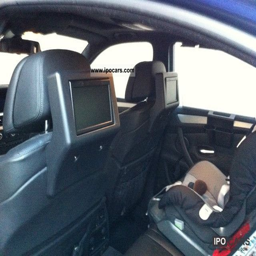
person up the whole used vehicle photo